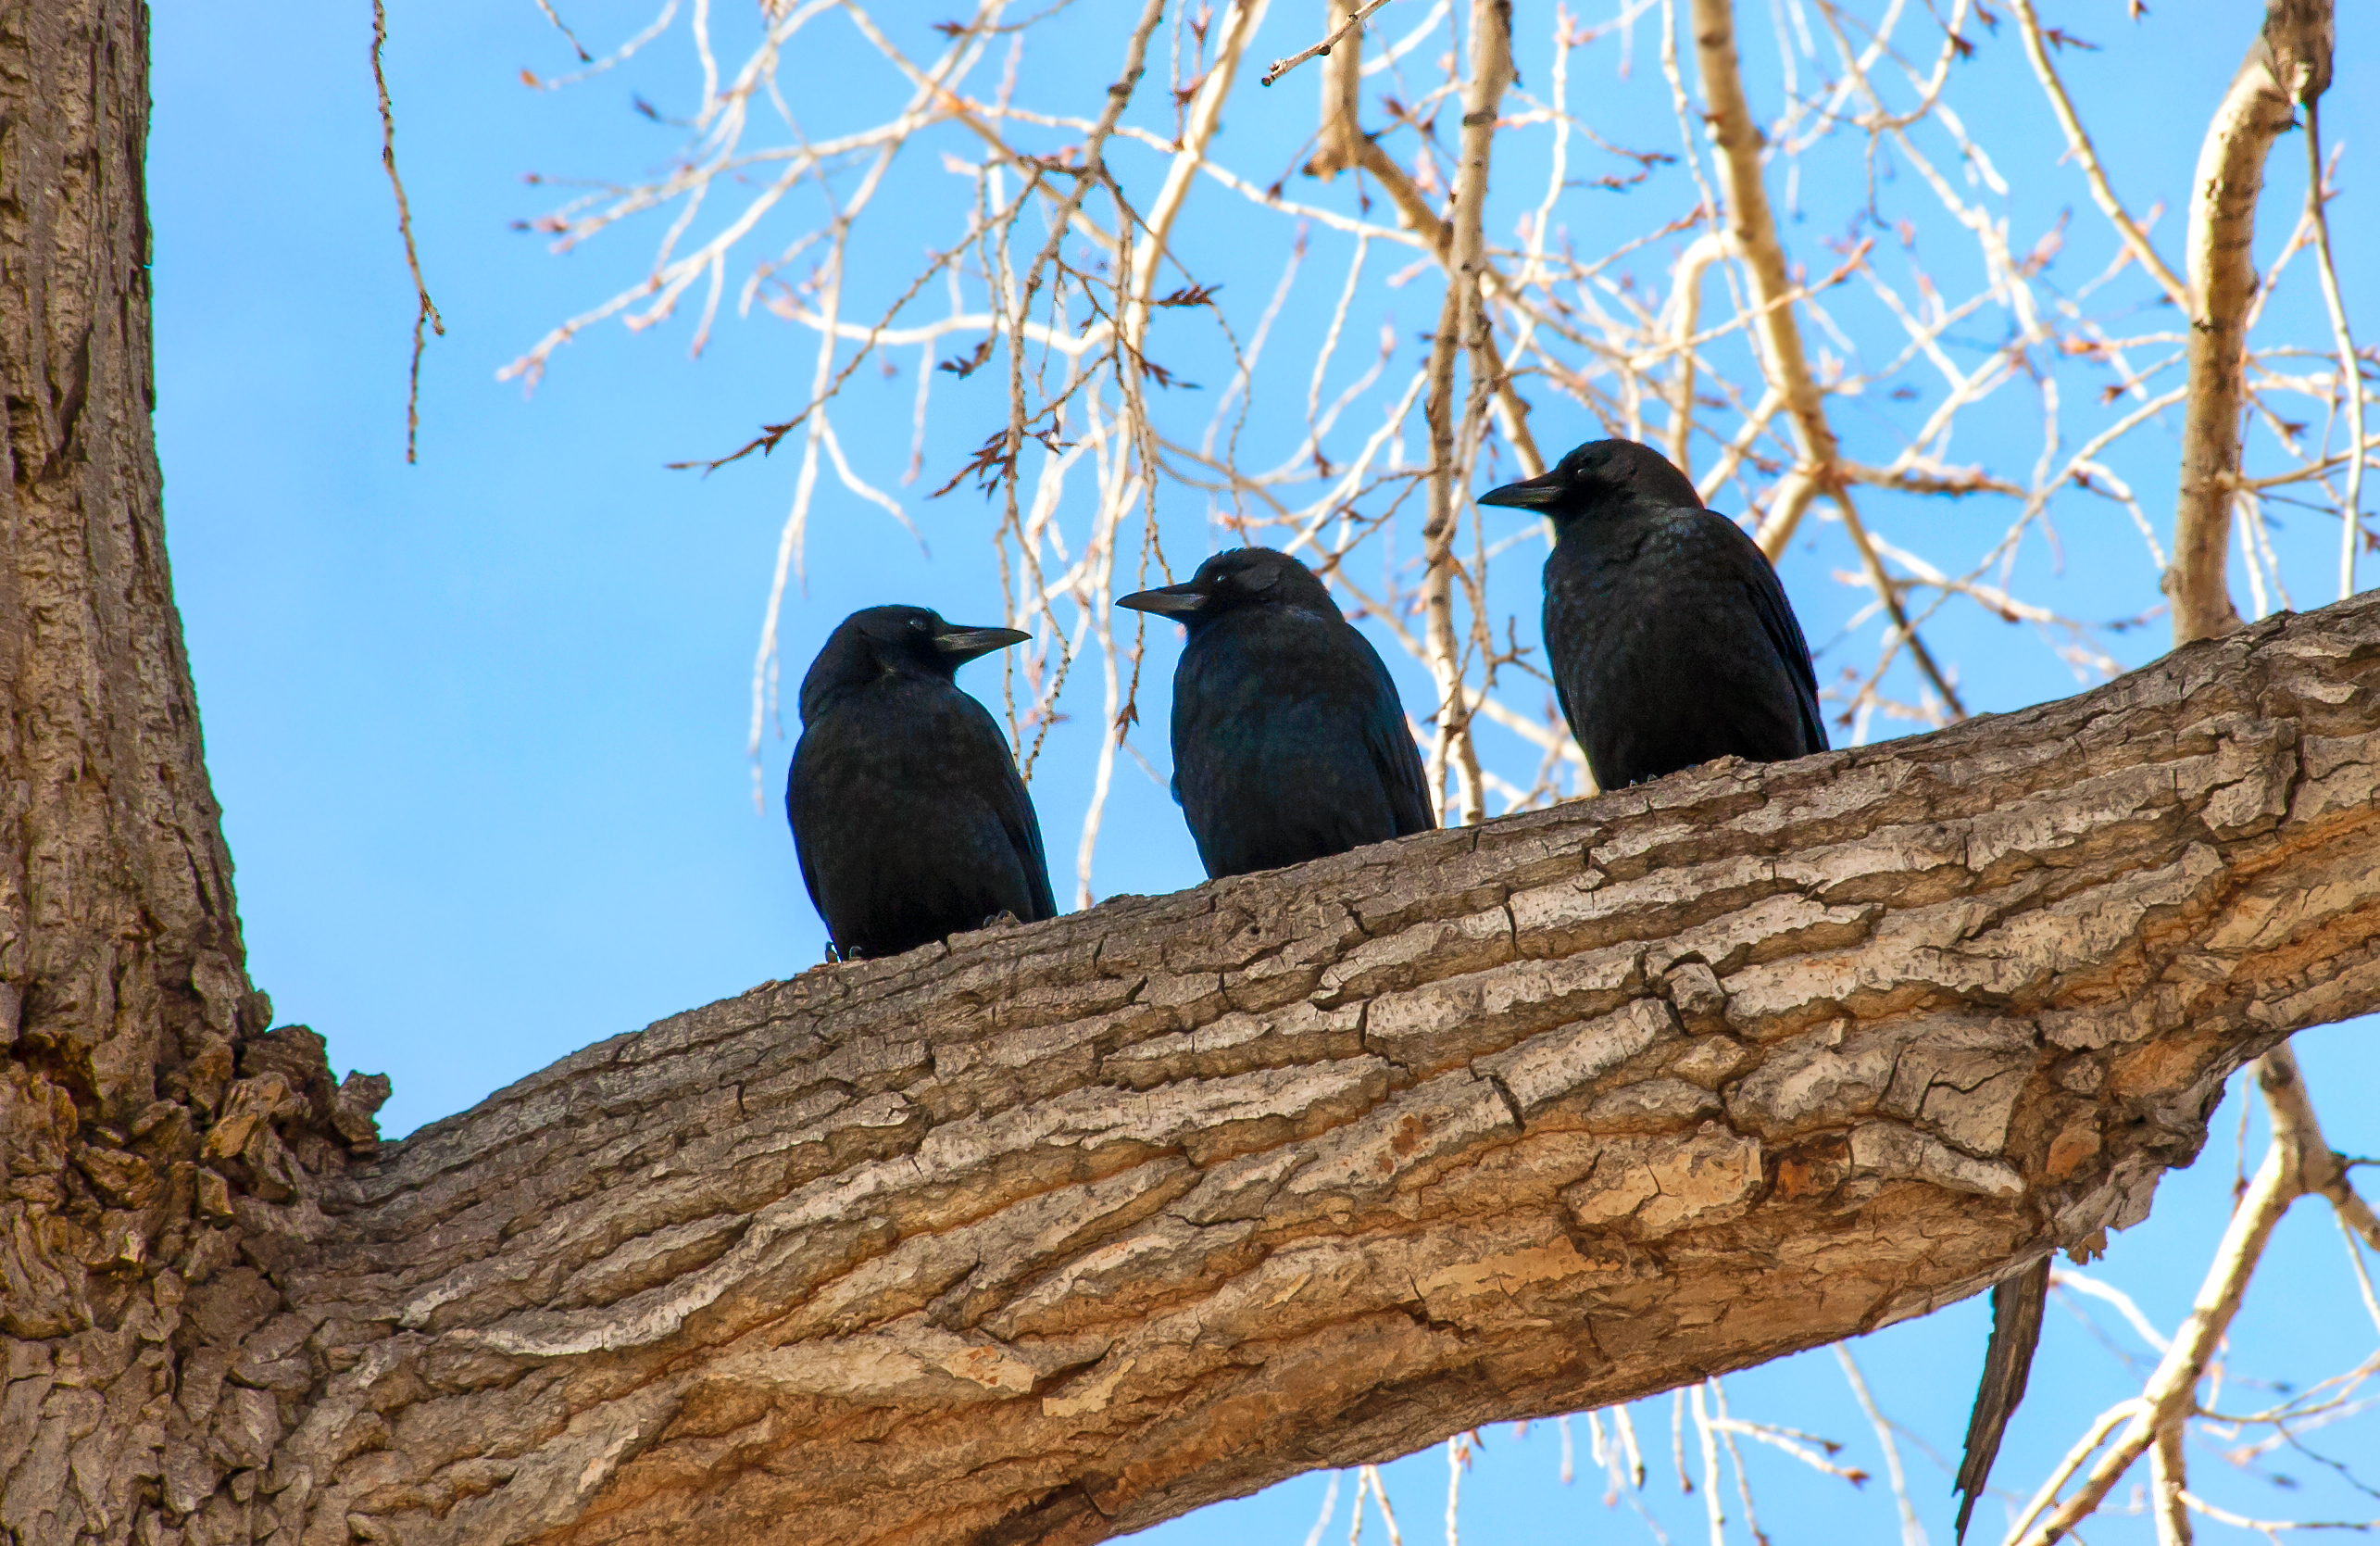
tree, nature, branch, bird, wildlife, blue, fauna, birds, three, branches, challengeyouwinner, msh1113, murder, crows, msh111316, perching bird